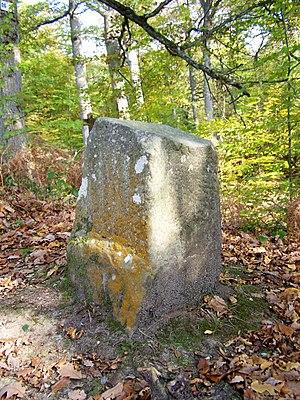
Borne du domaine royal dans la forêt de Rambouillet (Yvelines, France)
La forêt de Rambouillet ou forêt d’Yveline, située dans le sud du département des Yvelines, est un des principaux massifs forestiers d'Île-de-France. Il s'agit d'un espace boisé de 200 km², dont 14 550 ha de forêt domaniale, qui s'étend sur le territoire de 29 communes. Le peuplement est constitué principalement de chênes, à hauteur de 68 %, et de résineux pour 25 %. Ce massif comporte des étangs, des zones rocheuses, des étendues de sable, des vallons et des cascades. Une partie de la forêt se trouve dans le parc naturel régional de la haute vallée de Chevreuse.